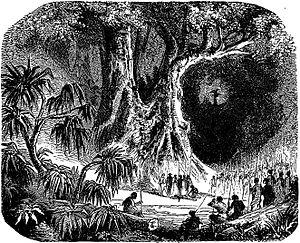
Illustration de l'epreuve de tanguine a Madagascar (19e siecle)